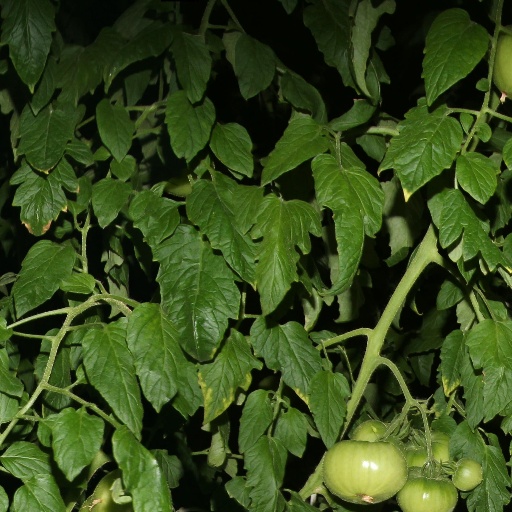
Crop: tomato